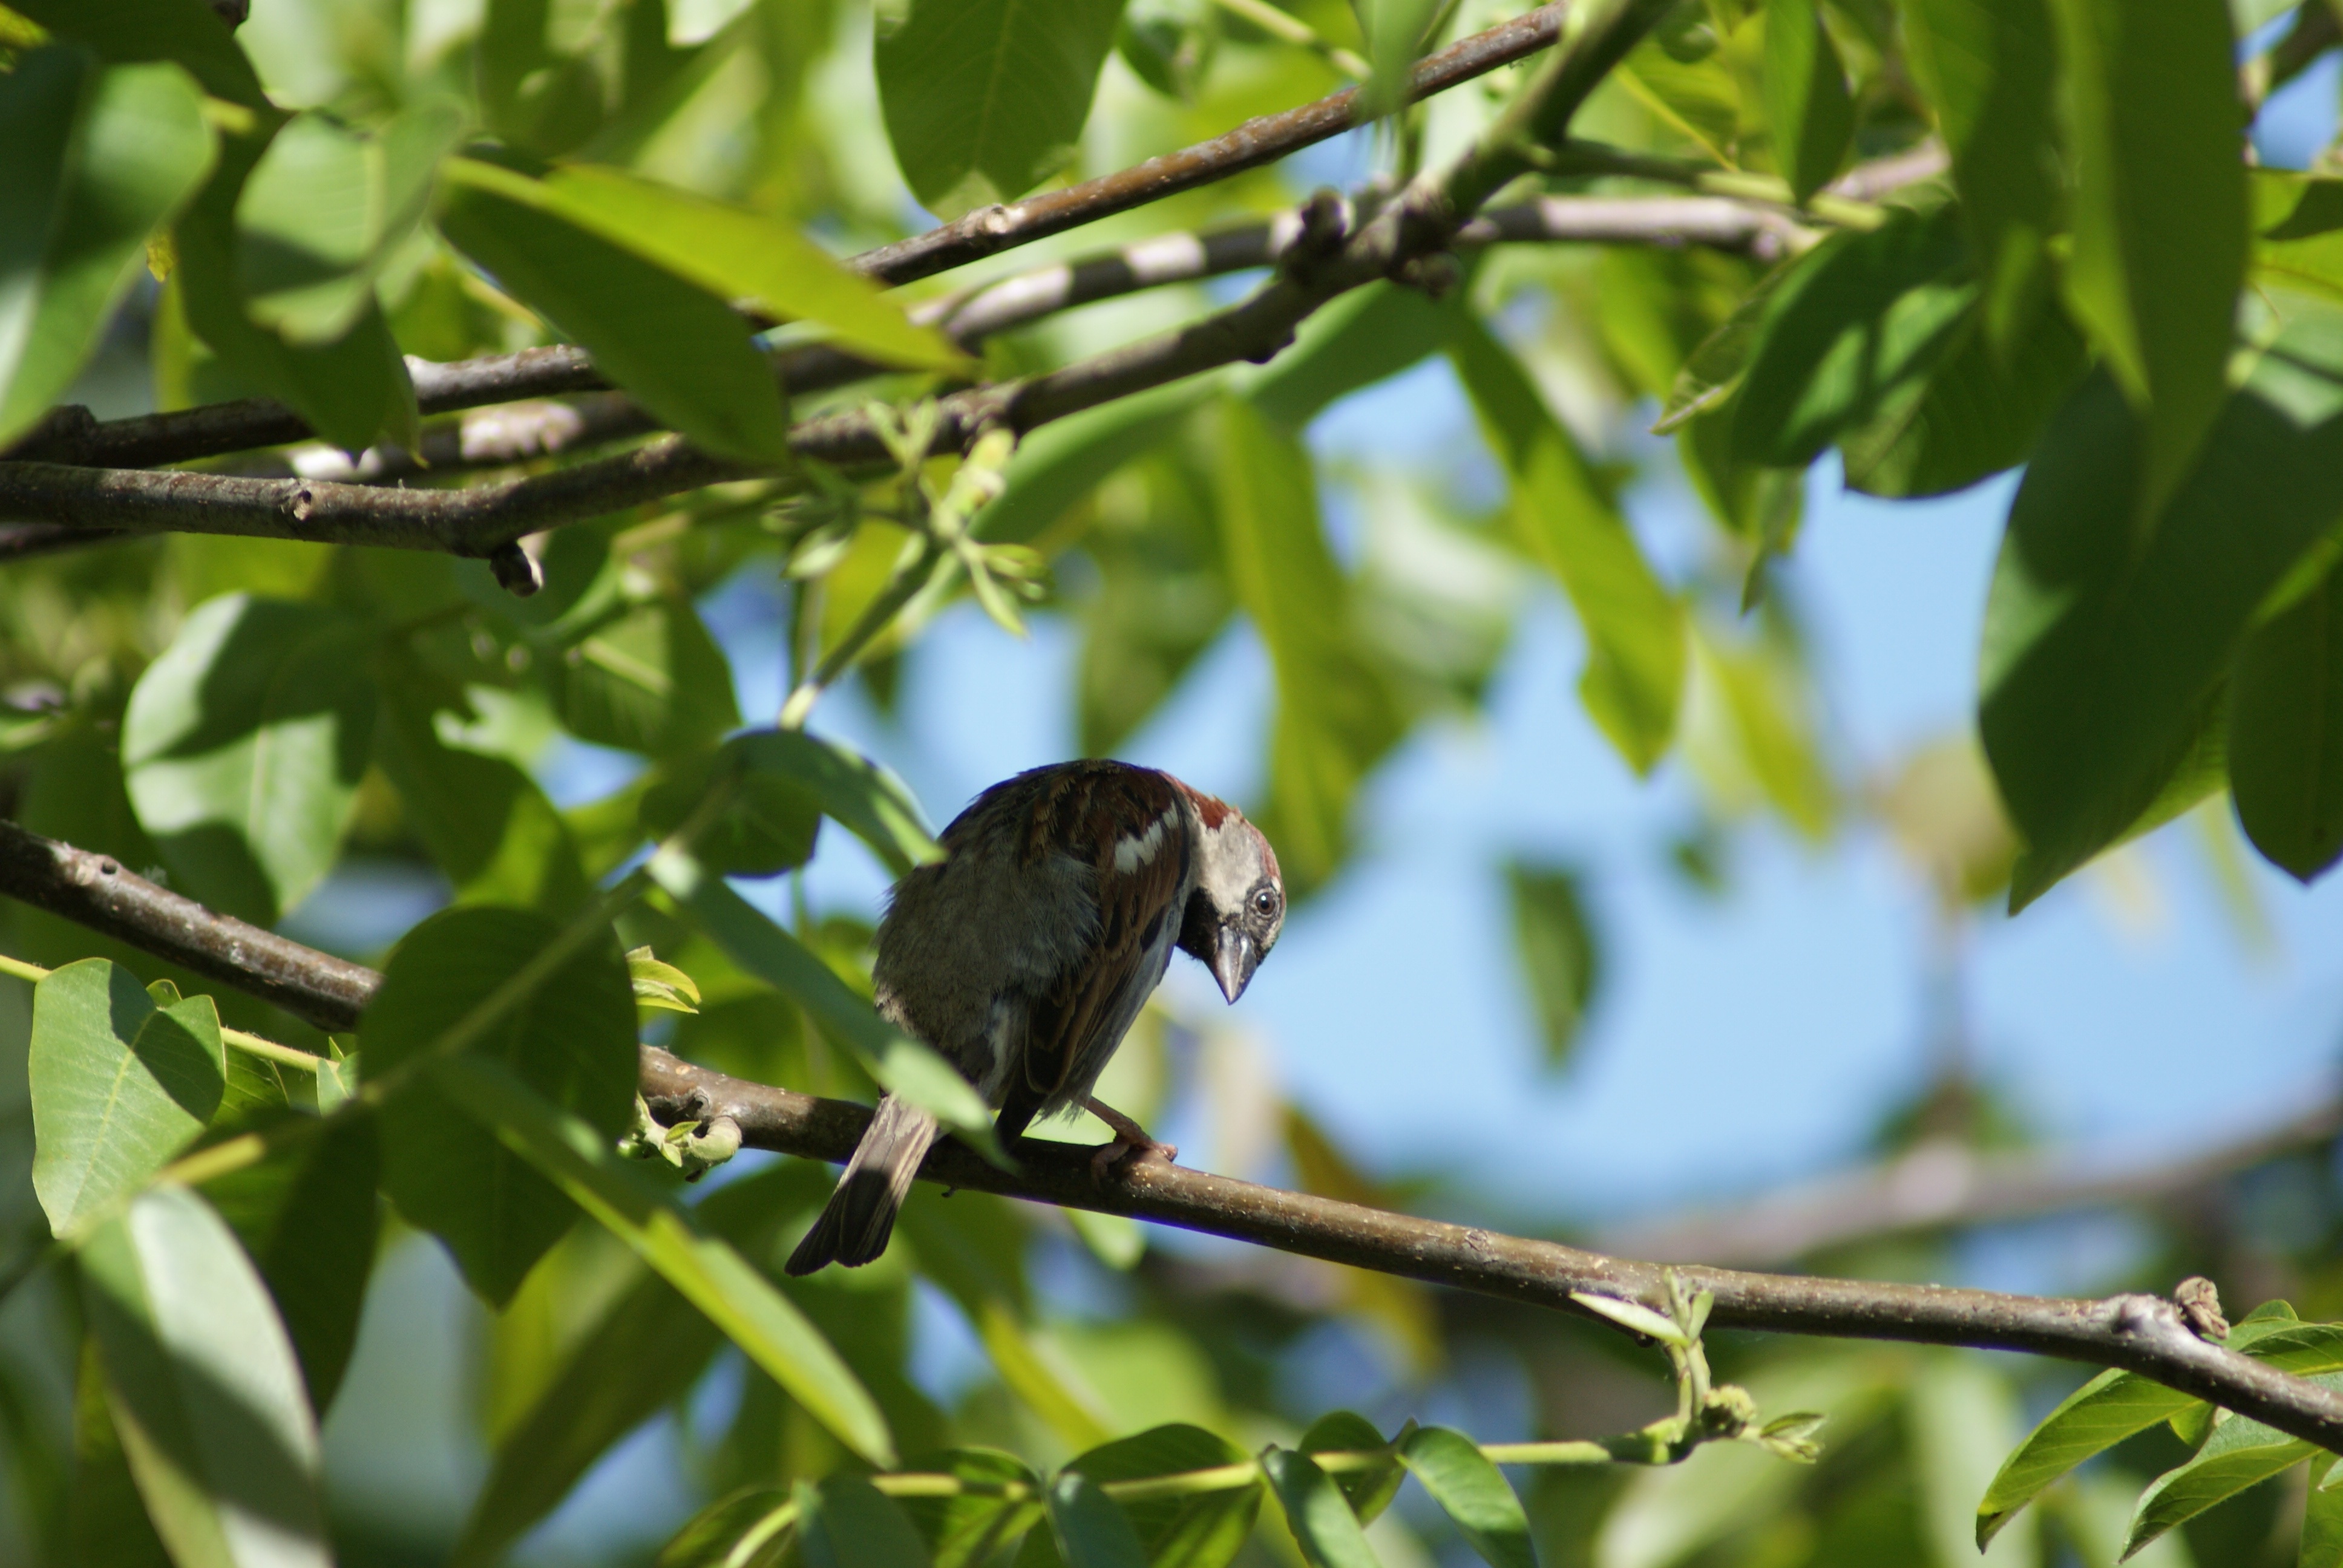
tree, nature, branch, bird, flower, wildlife, green, brown, gray, fauna, vertebrate, the sparrow, perching bird, new world monkey